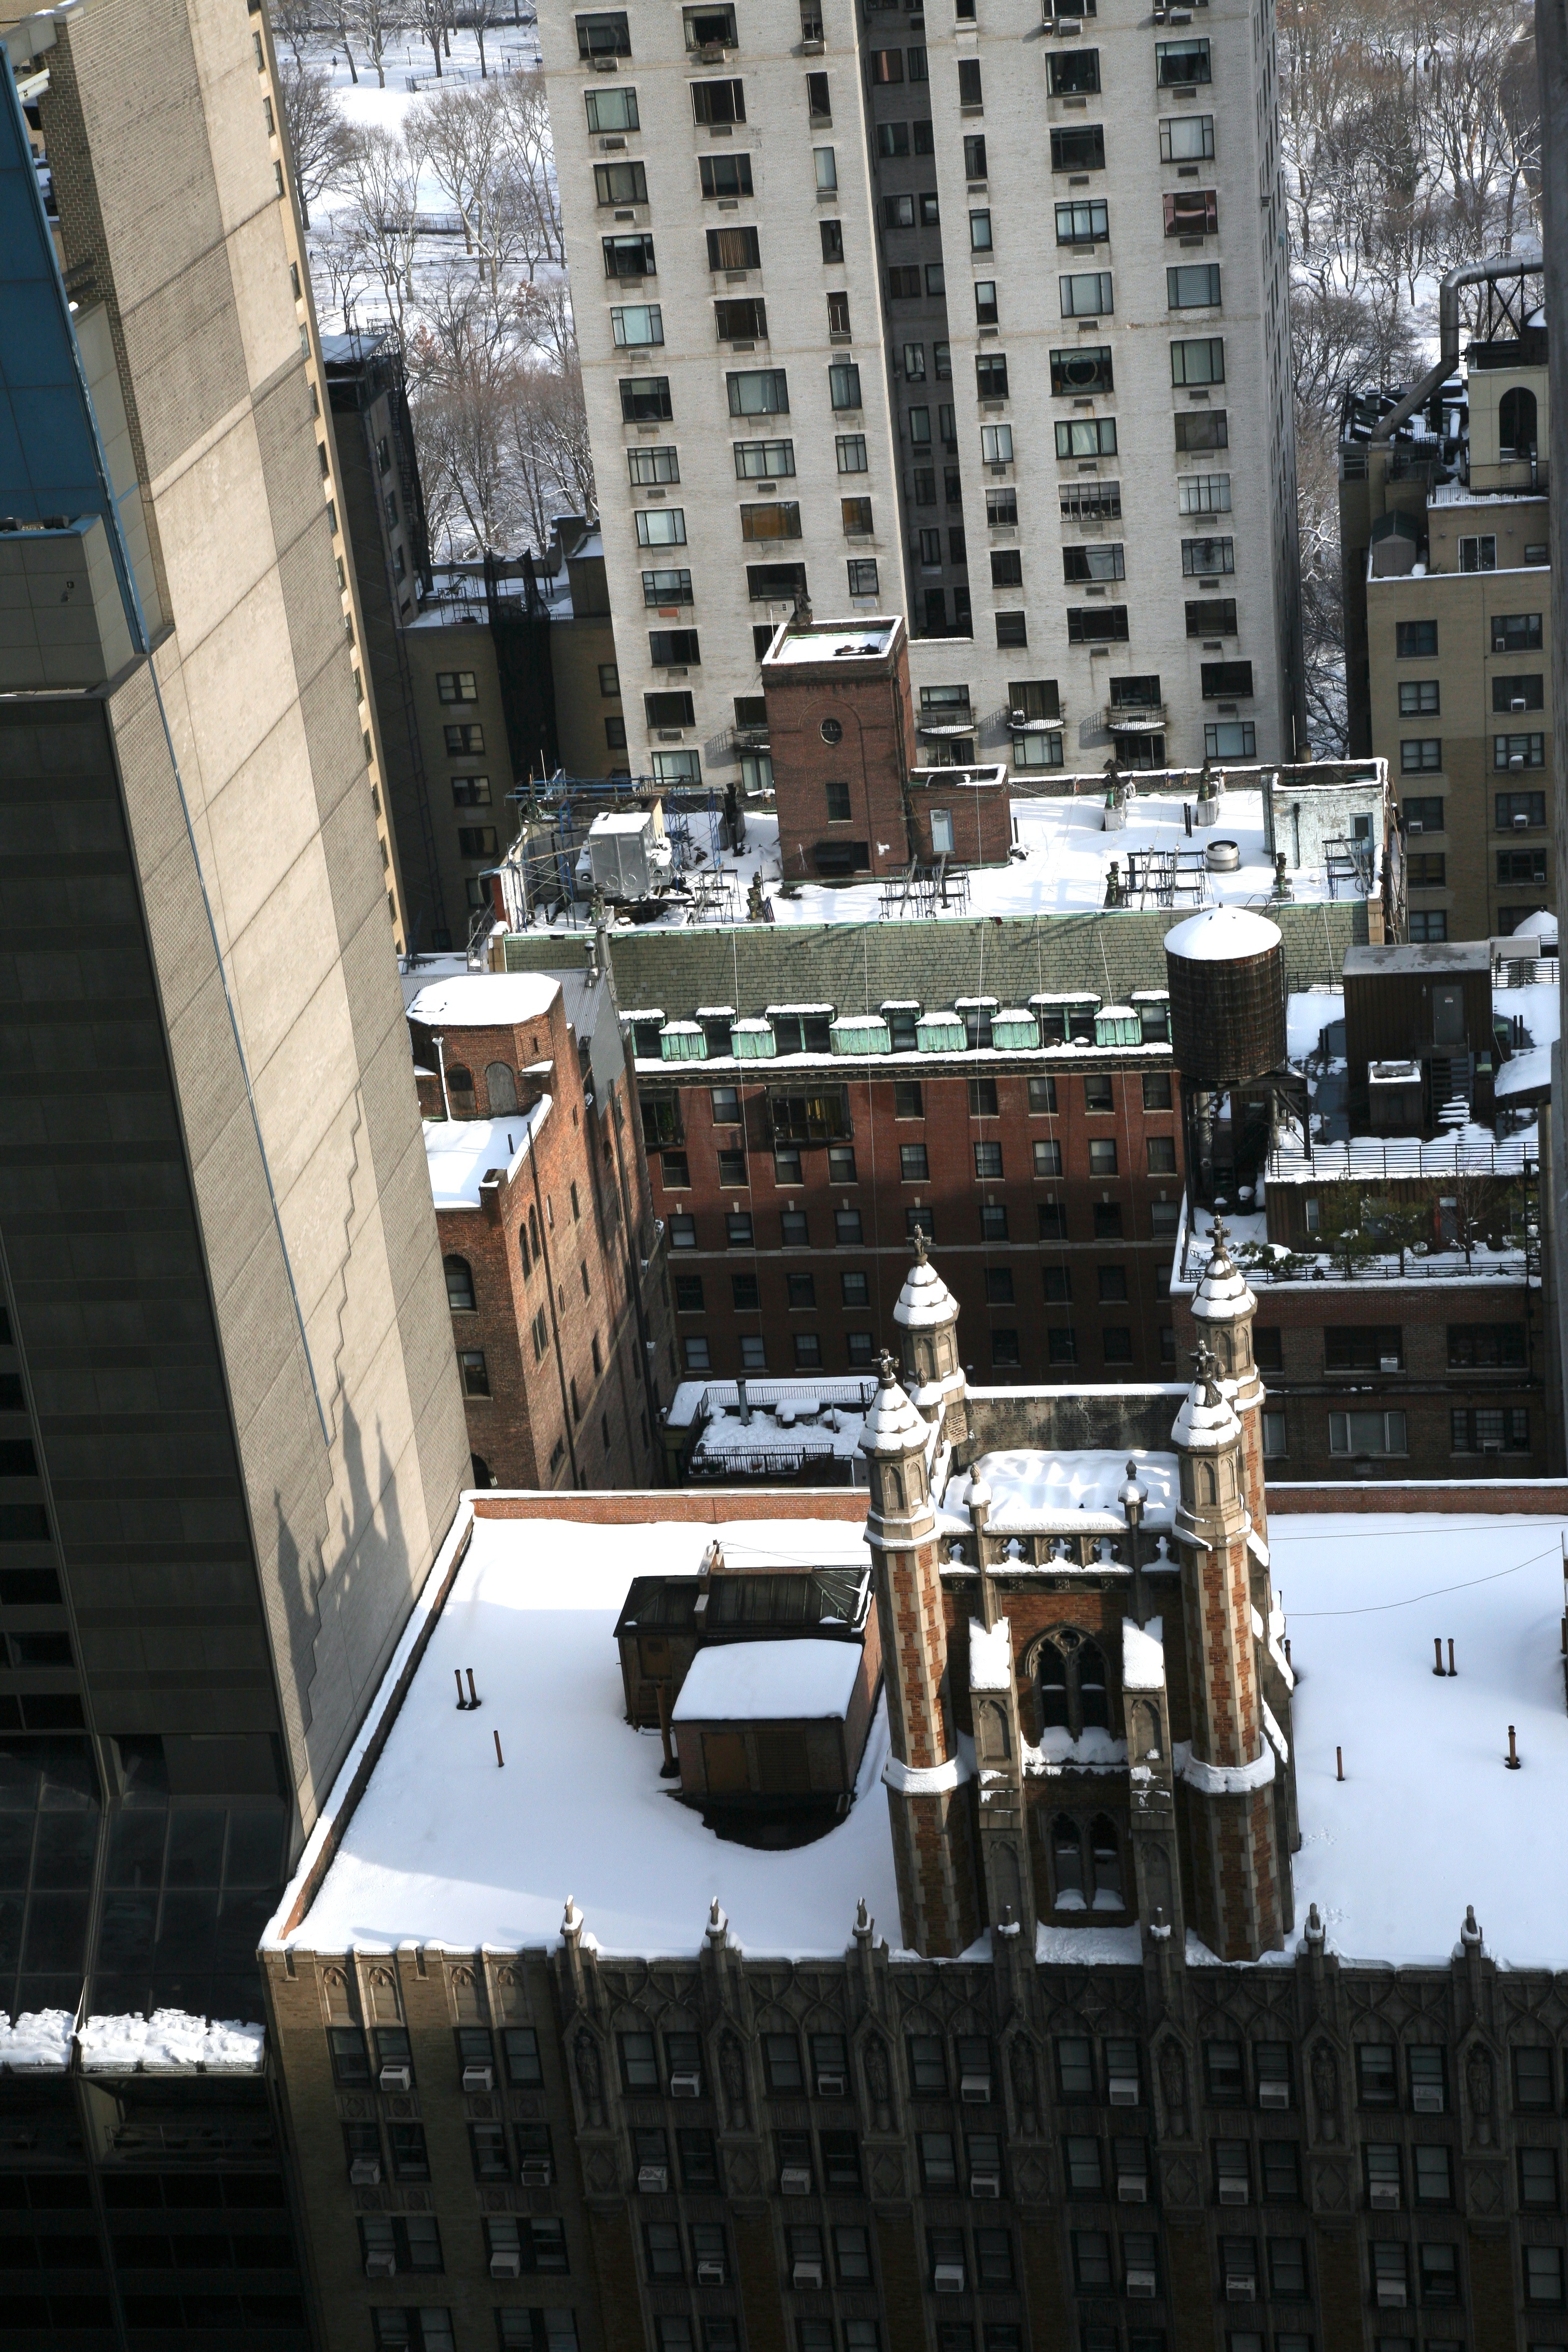
snow, architecture, structure, skyline, city, skyscraper, cityscape, downtown, reflection, tower, nyc, stadium, tower block, newyork, hotel, newyorkcity, ny, metropolis, midtownwest, parkermeridien, parkermeridienhotel, aerial photography, urban area, human settlement